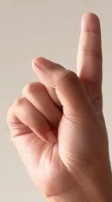
ASL sign: 1